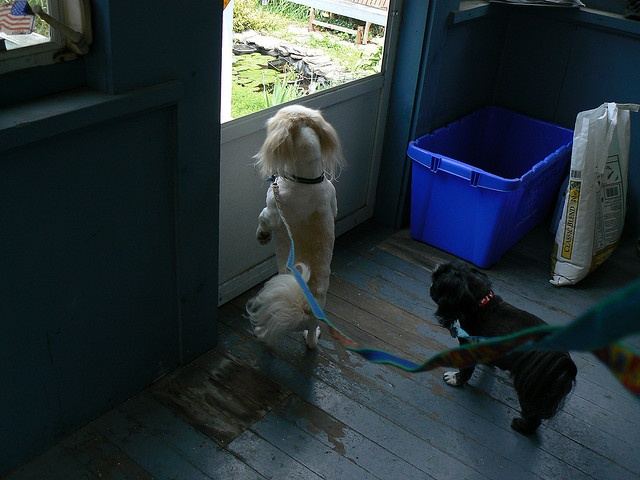
Two dogs on a leash looking out a door.
Two dogs sitting under a window near a door.
Two dogs on leashes look toward the door.
A dog watches another dog look out a door towards a pond.
The dogs are ready to go out for a walk.